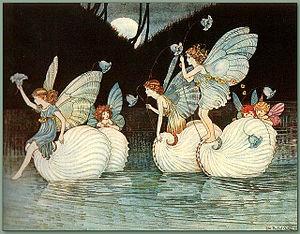
Ida Rentoul Outhwaite, née à Carlton, le 9 juin 1888 et morte dans la même ville le 25 juin 1960 est une illustratrice australienne de livres pour la jeunesse, célèbre pour ses illustrations des contes merveilleux à l’aquarelle, à l’encre de Chine et au crayon.